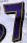
Number: 7